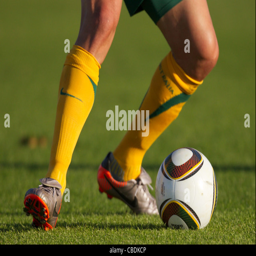
a player controls the ball during an international soccer friendly against country ahead